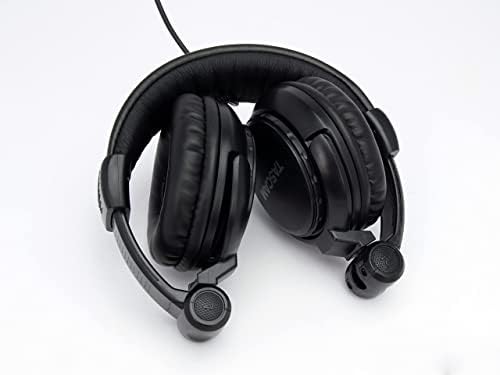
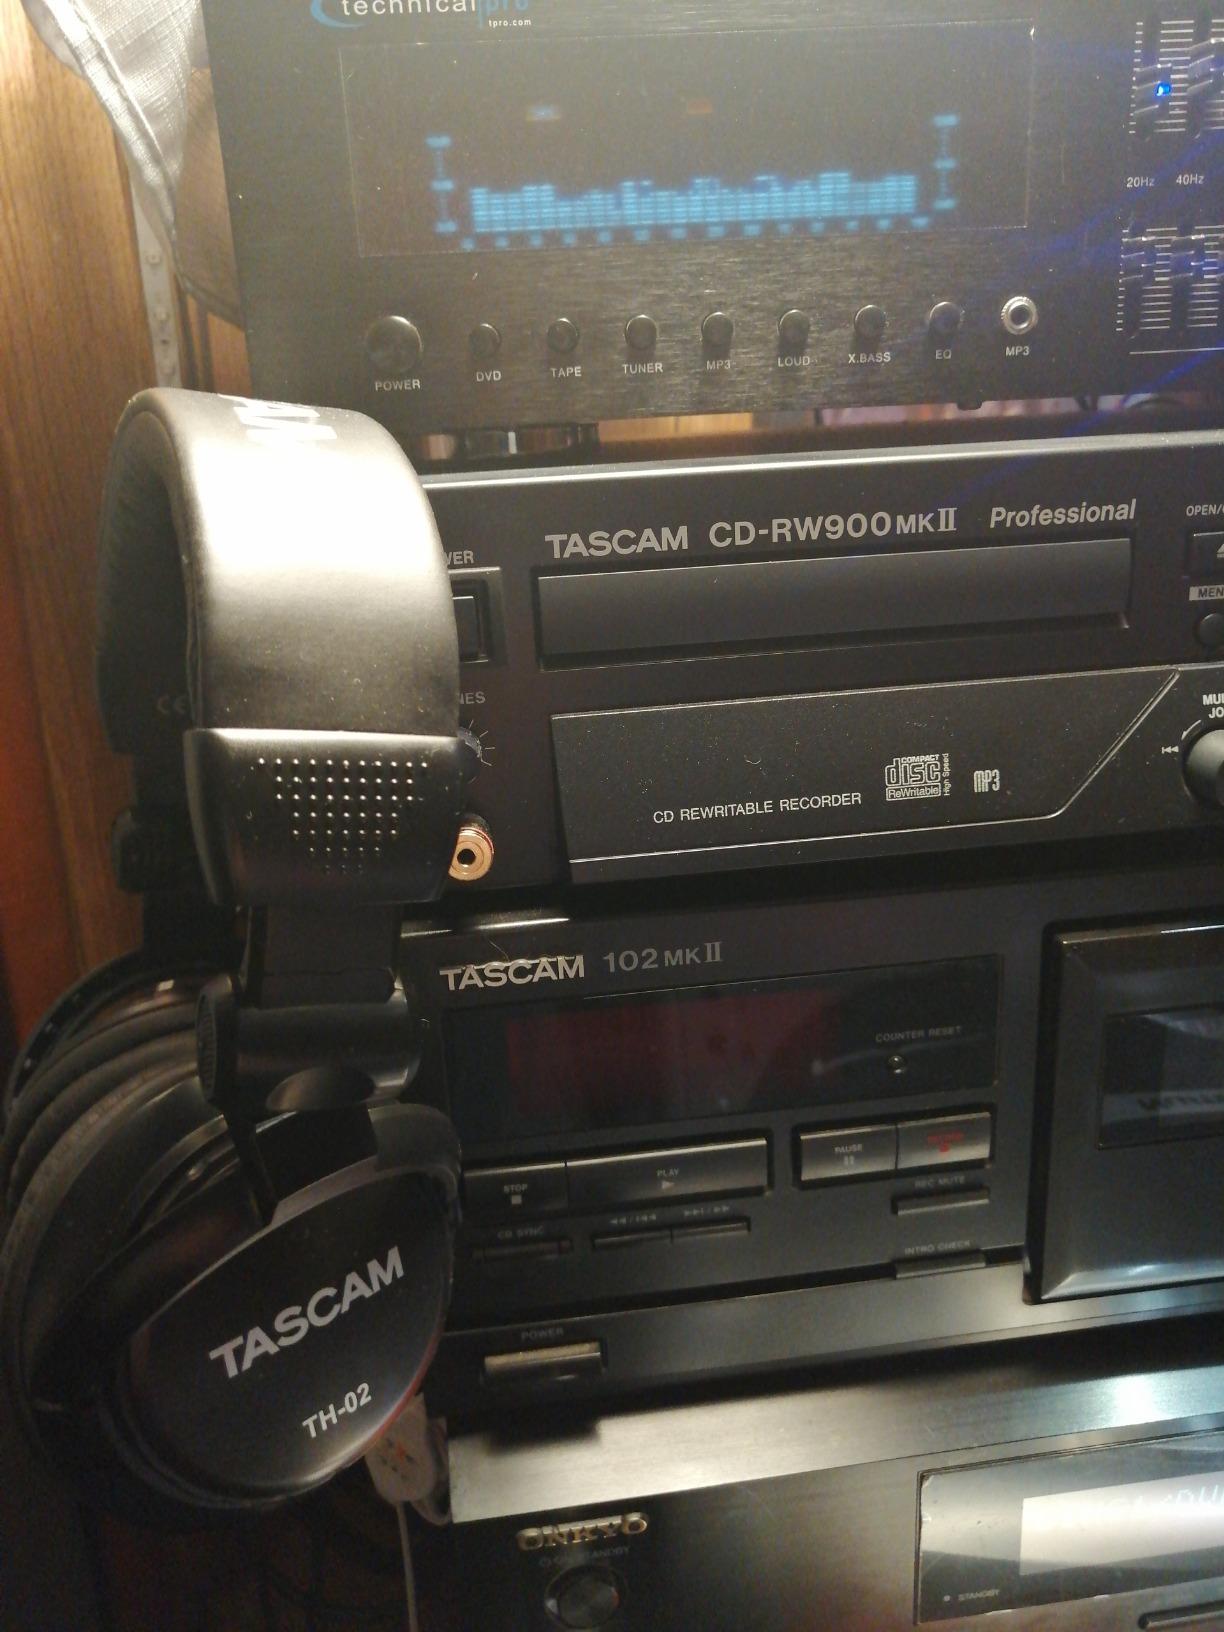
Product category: headphones
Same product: yes